Bas-Vully

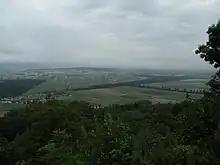
View from Mont Vully over the surrounding landscape

Bas-Vully had an area, , of . Of this area, or 70.2% is used for agricultural purposes, while or 12.6% is forested. Of the rest of the land, or 13.8% is settled (buildings or roads), or 2.9% is either rivers or lakes and or 0.6% is unproductive land.